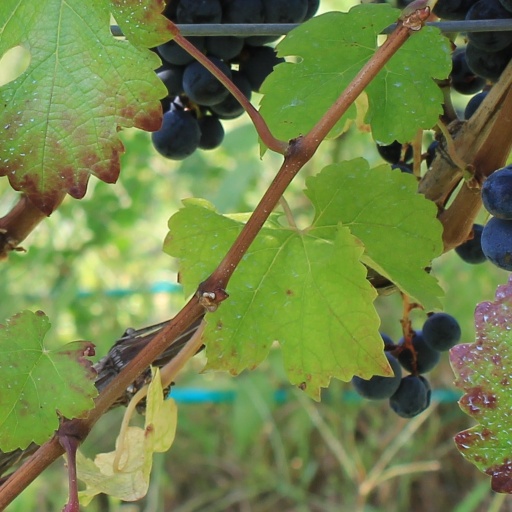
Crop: grape